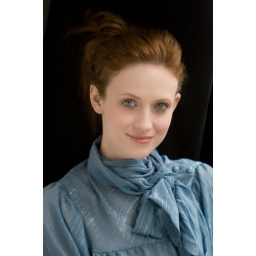
Taken during the Lighting Essentials workshop 4/20 in NYC.Lighting : natural window on camera right, white fill card on camera left